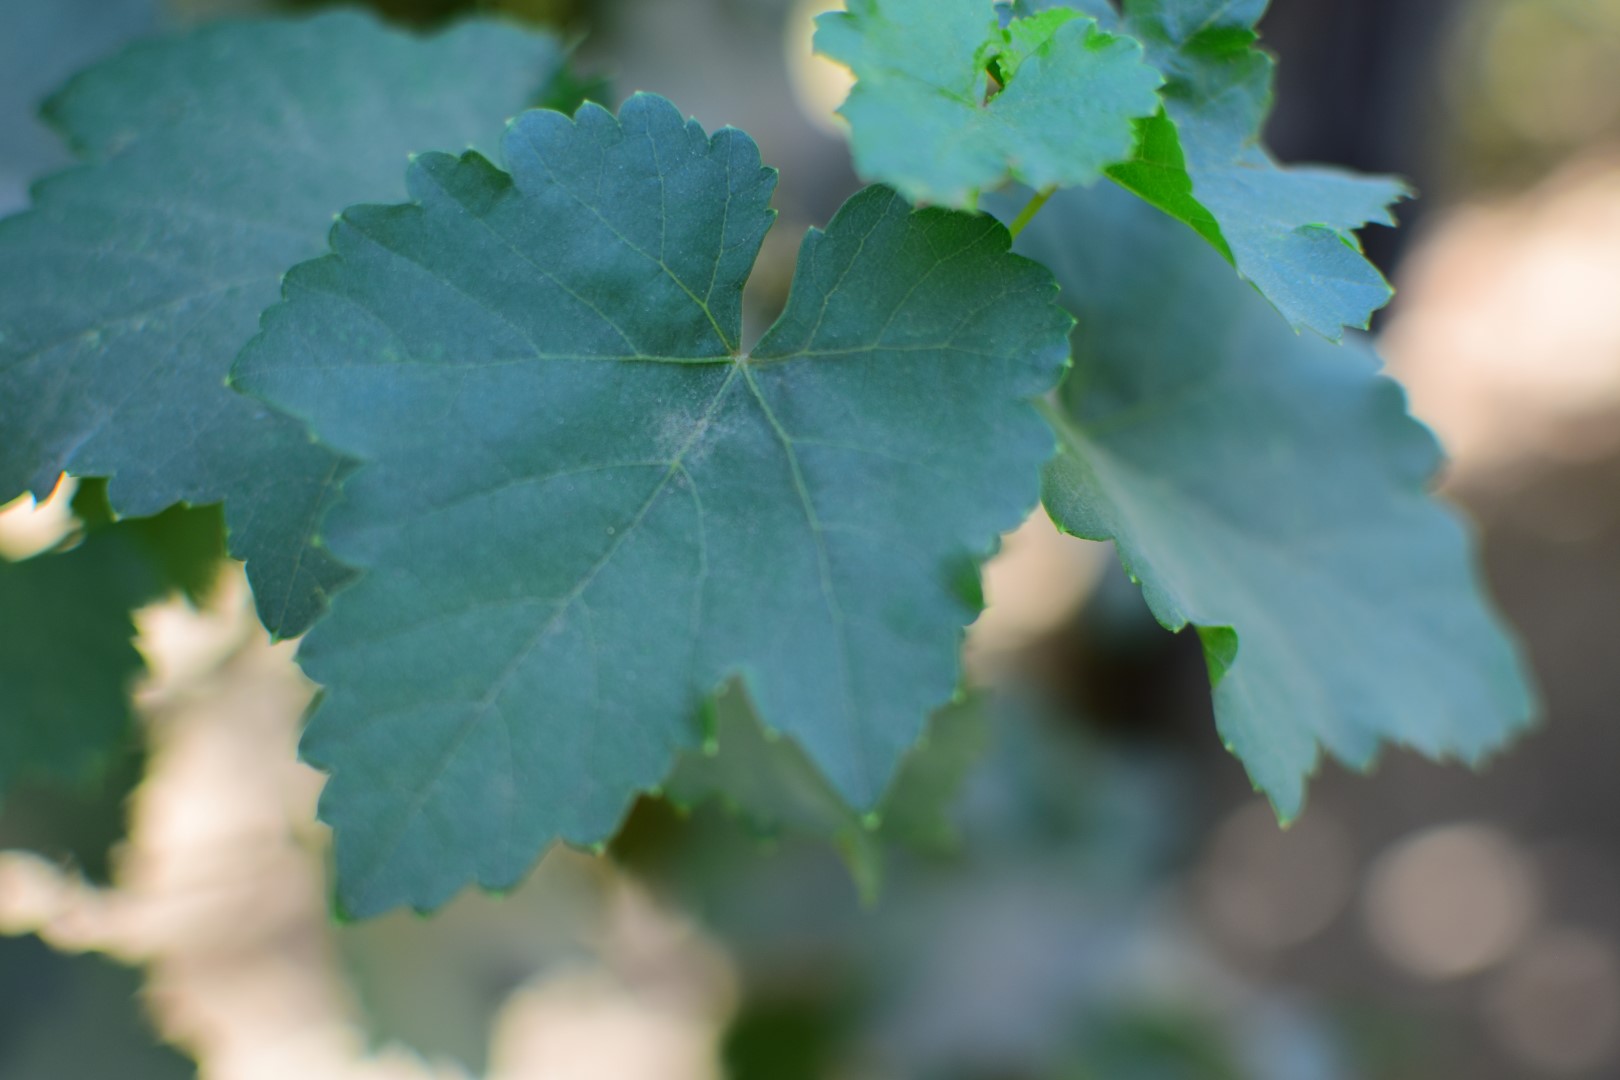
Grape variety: Frinsi